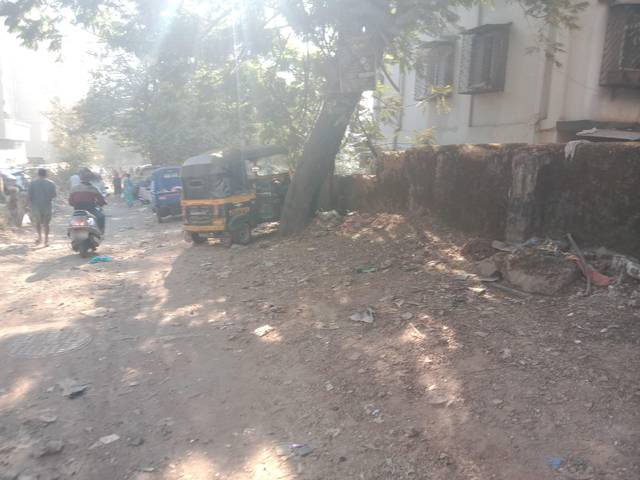
Region: India
Coordinates: 19.095, 72.901